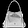
Label: Bag